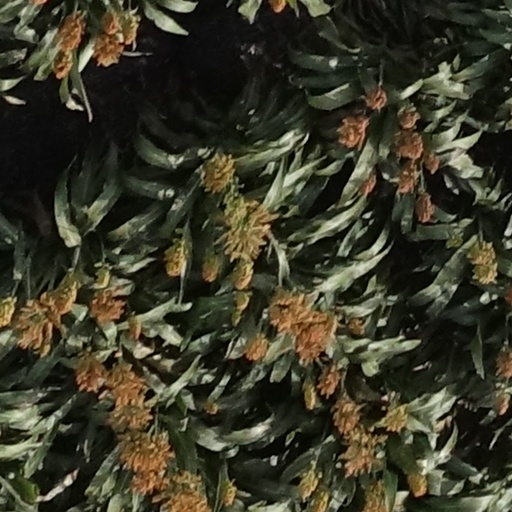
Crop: sorghum